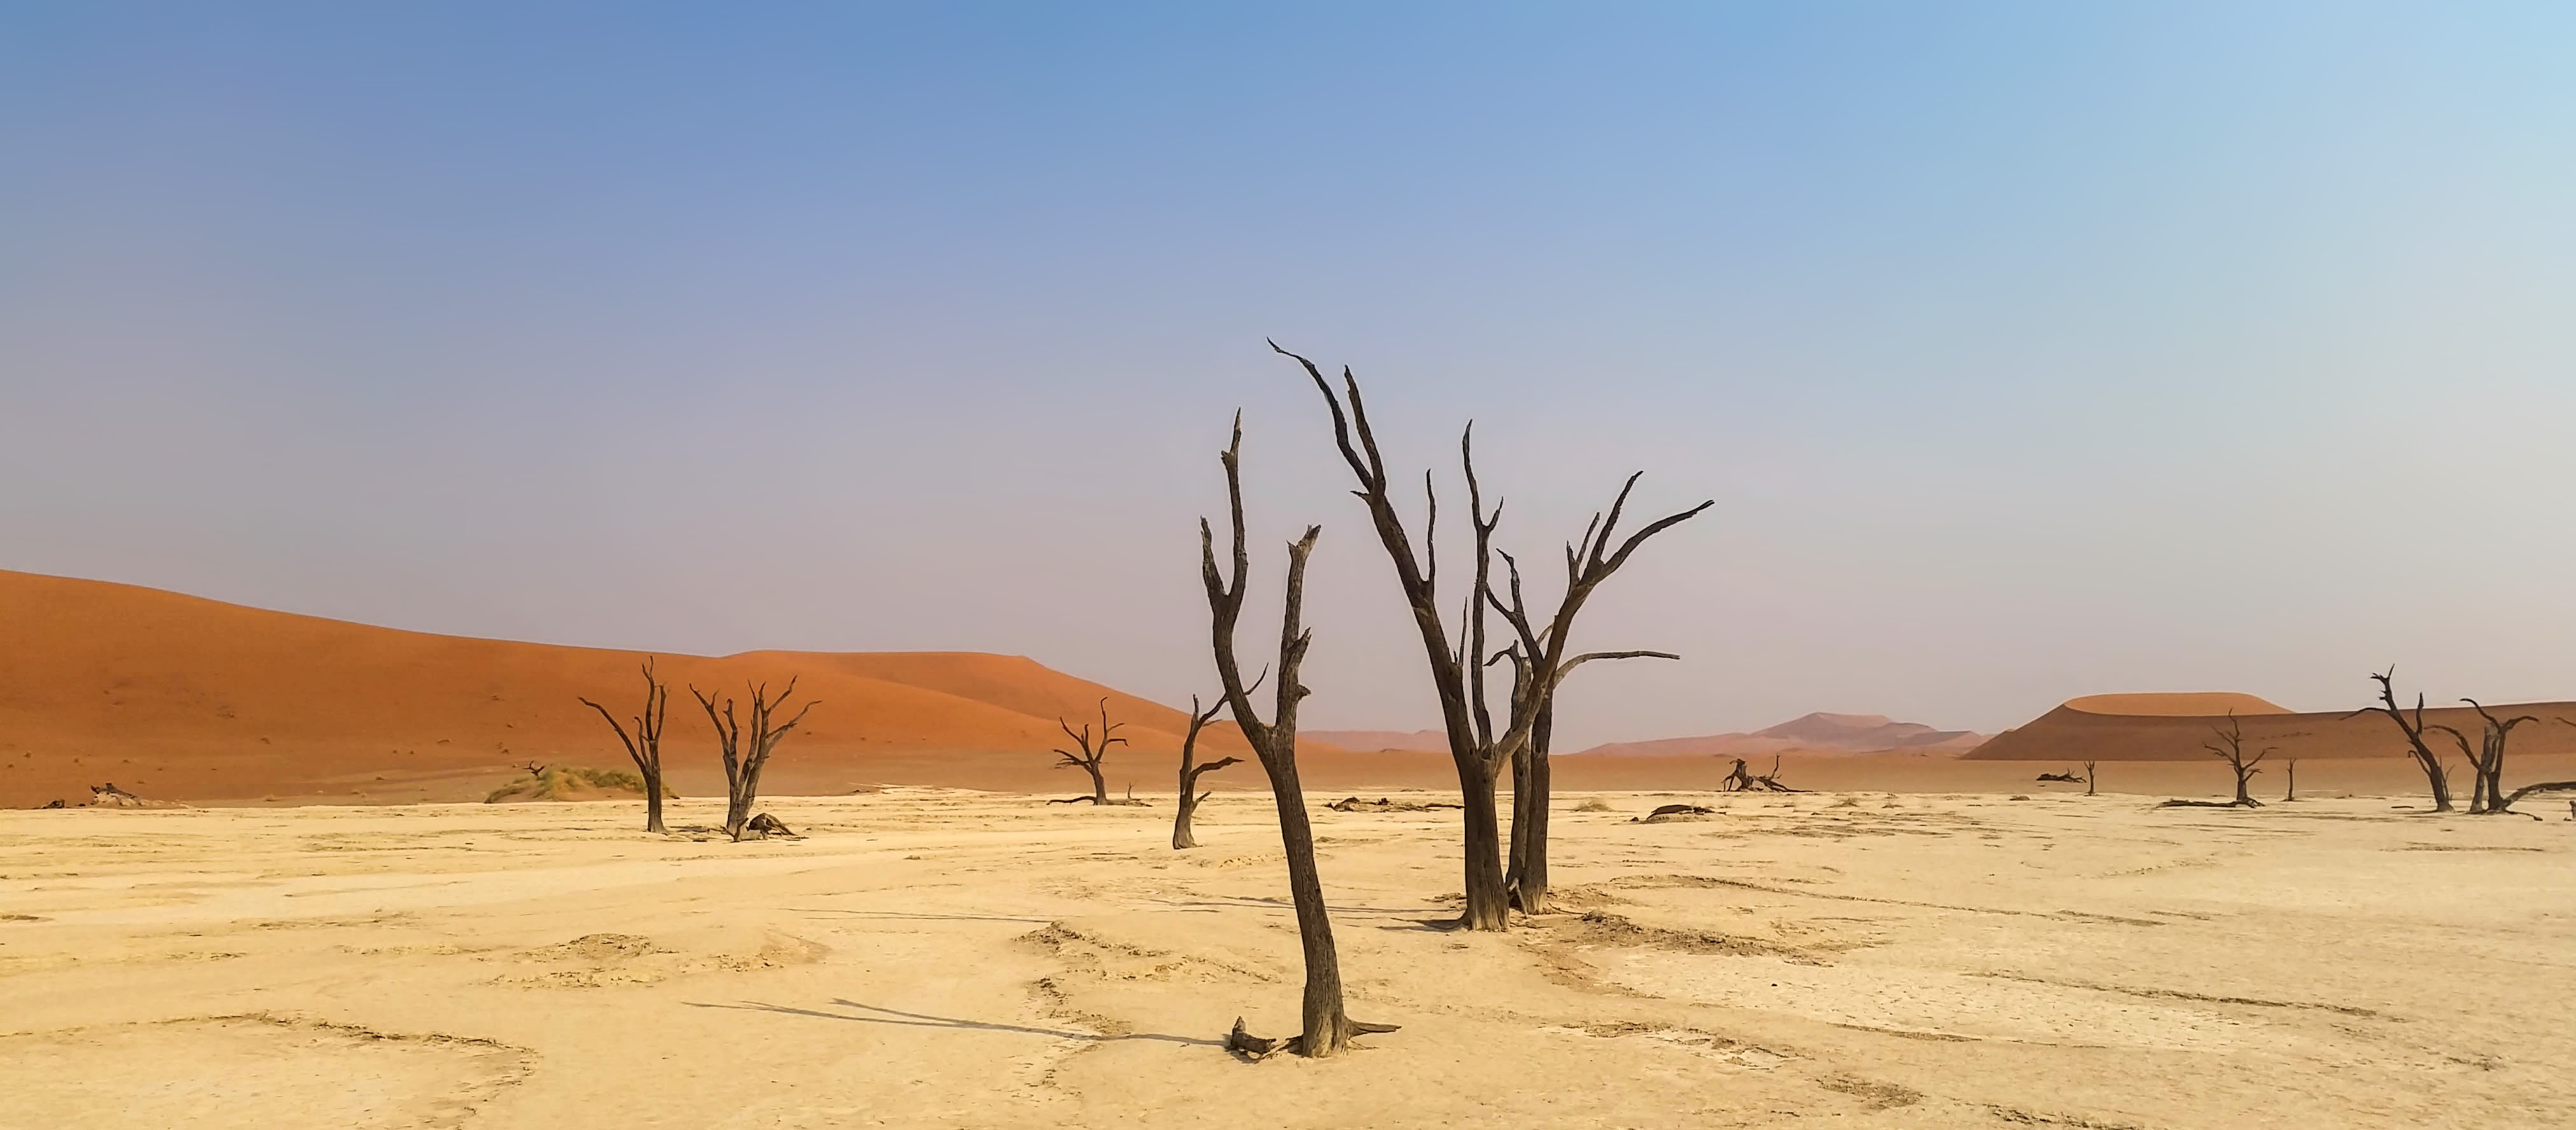
landscape, nature, sand, prairie, desert, dry, africa, dead, national park, savanna, plain, trees, sandy, dunes, grassland, plateau, habitat, sahara, wadi, steppe, dead plant, landform, erg, sand dunes, namibia, heiss, namib desert, natural environment, geographical feature, aeolian landform